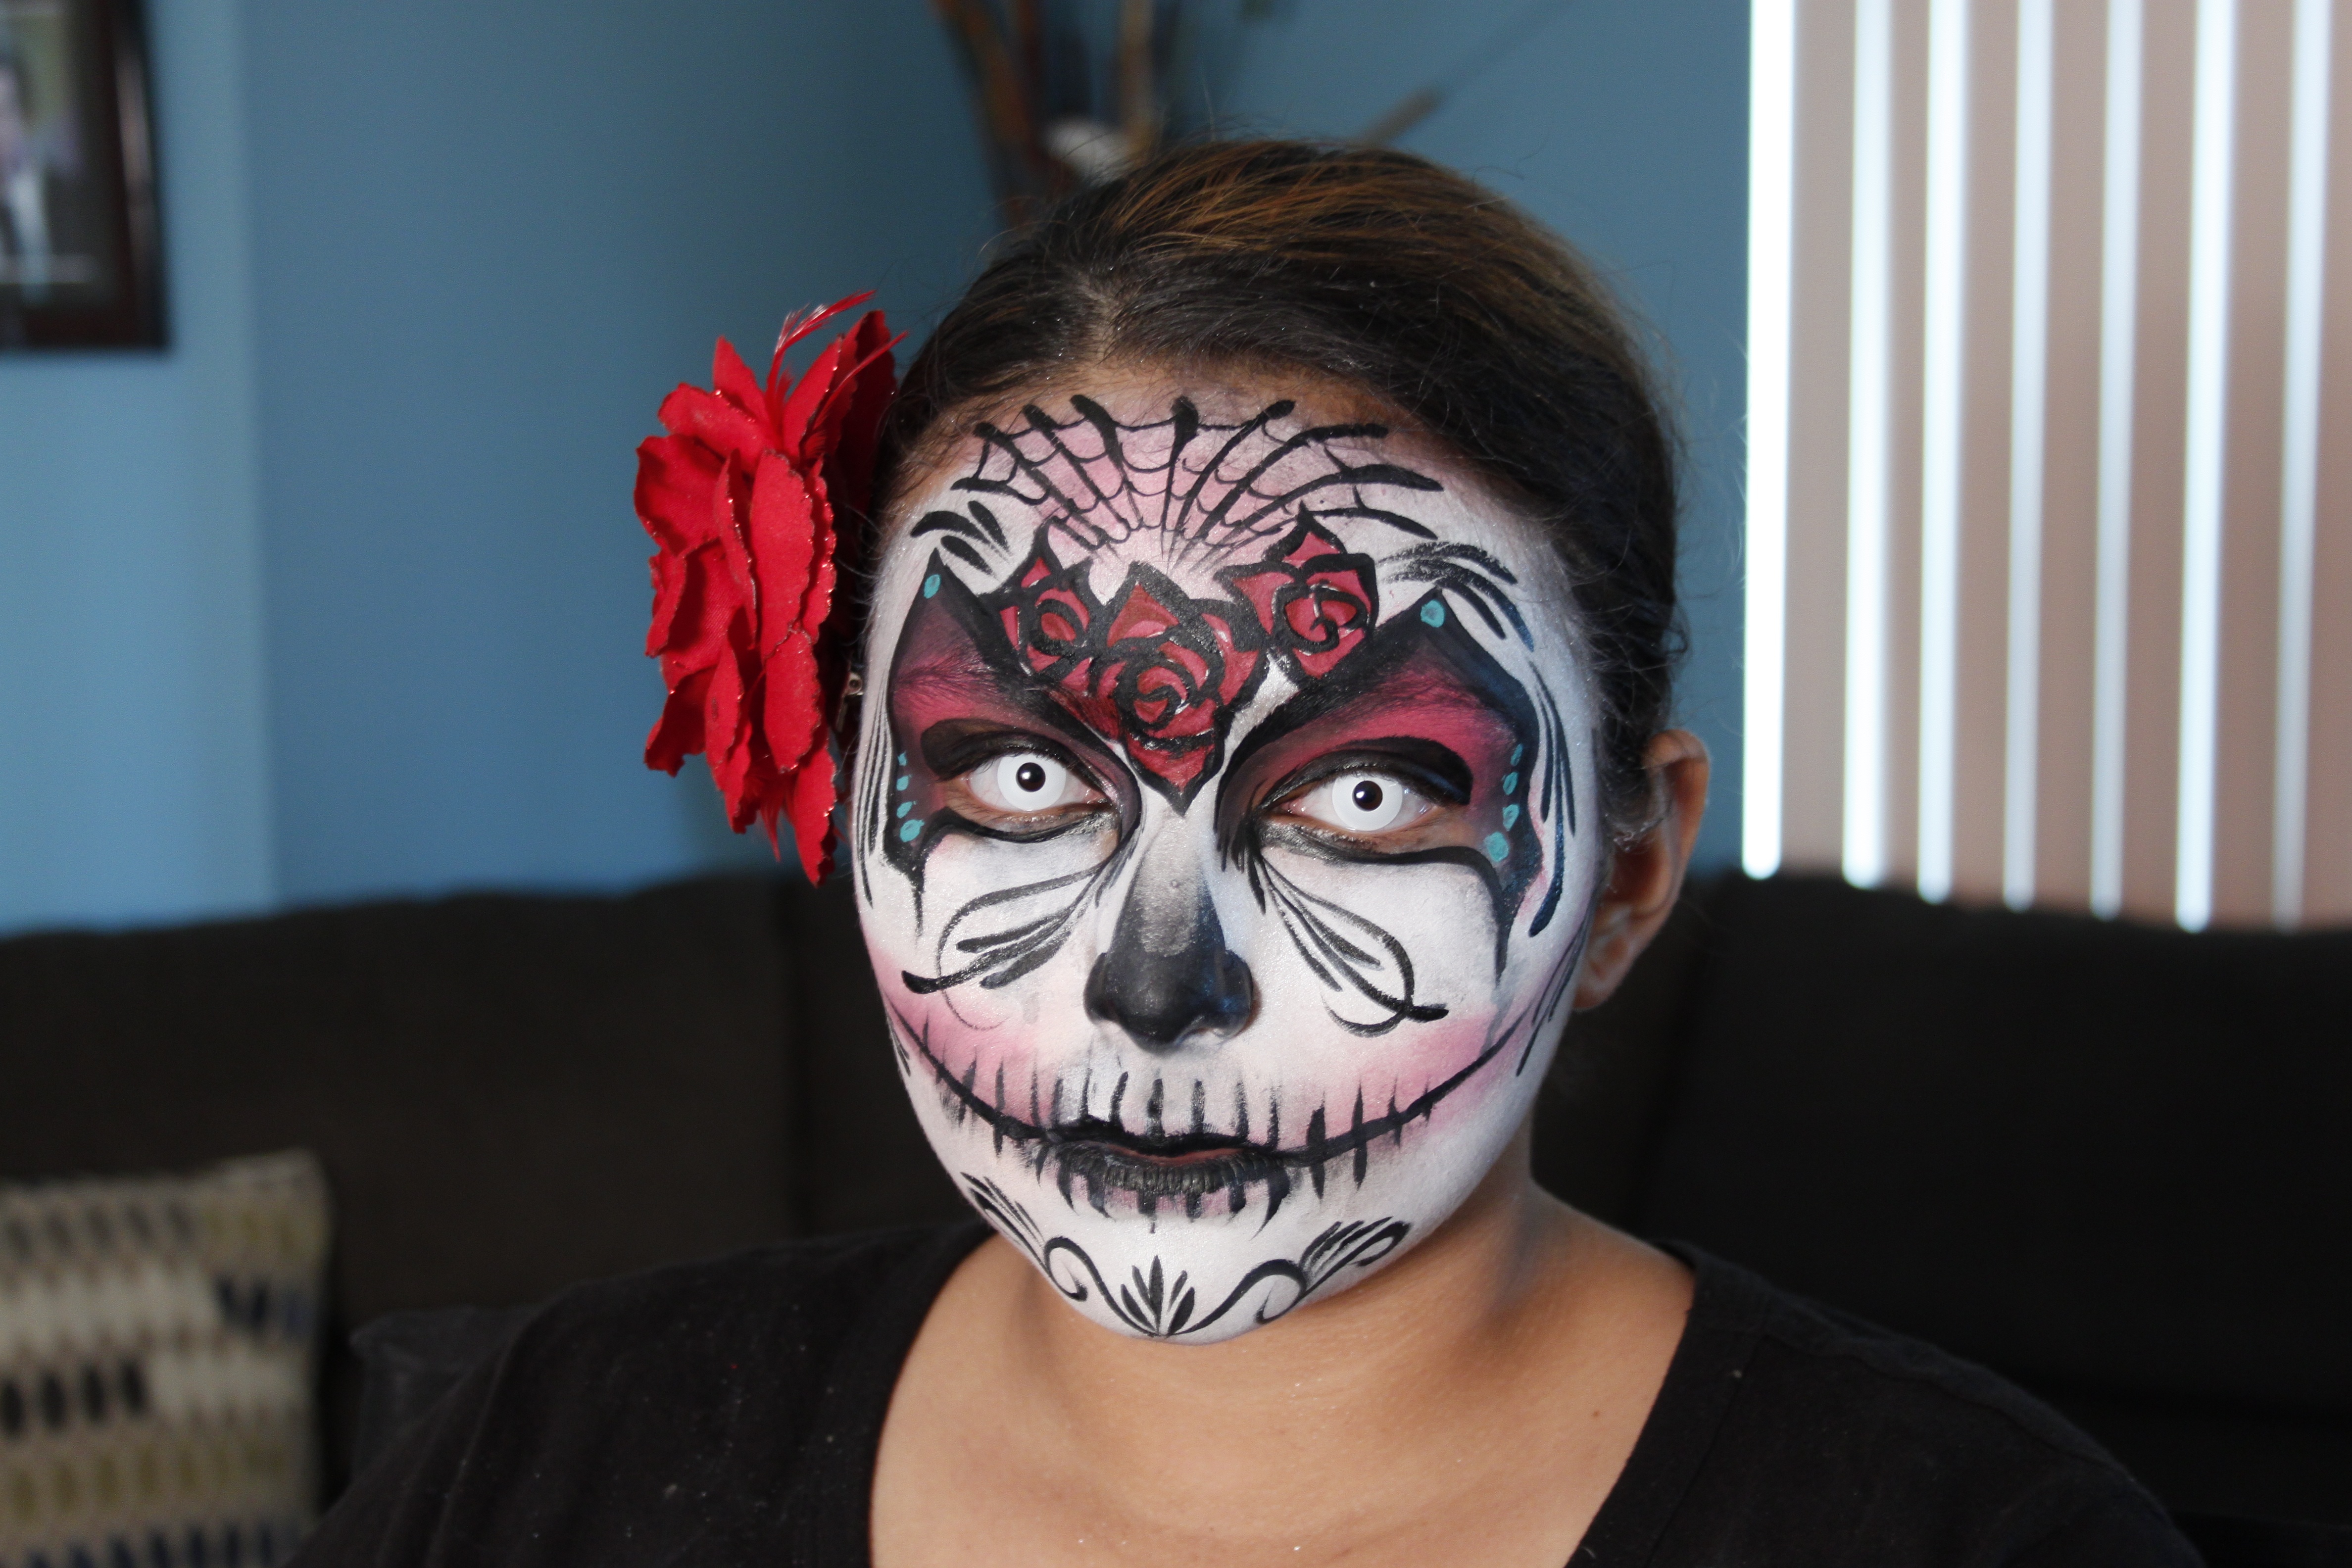
girl, spooky, halloween, clothing, headgear, make up, face, mask, glasses, head, costume, masque, face painting, sugar skull